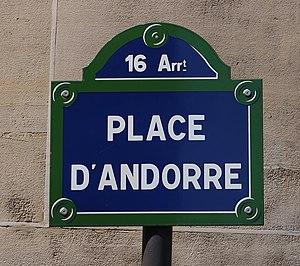
Plaque de la place d'Andorre (Paris, 16e).
La place d'Andorre est une voie située dans le quartier de la Muette du 16ᵉ arrondissement de Paris.